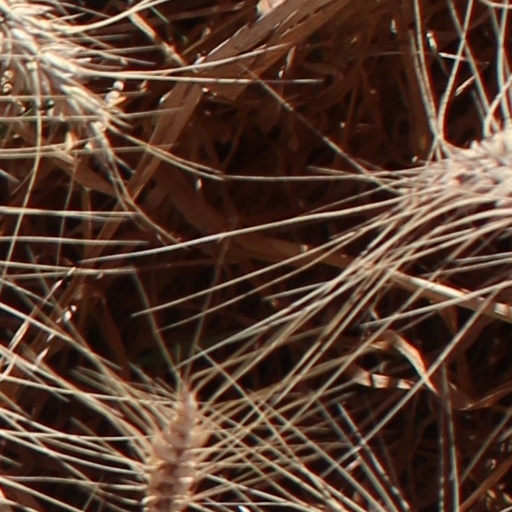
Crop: wheat